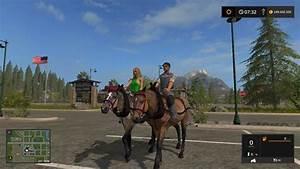
horse